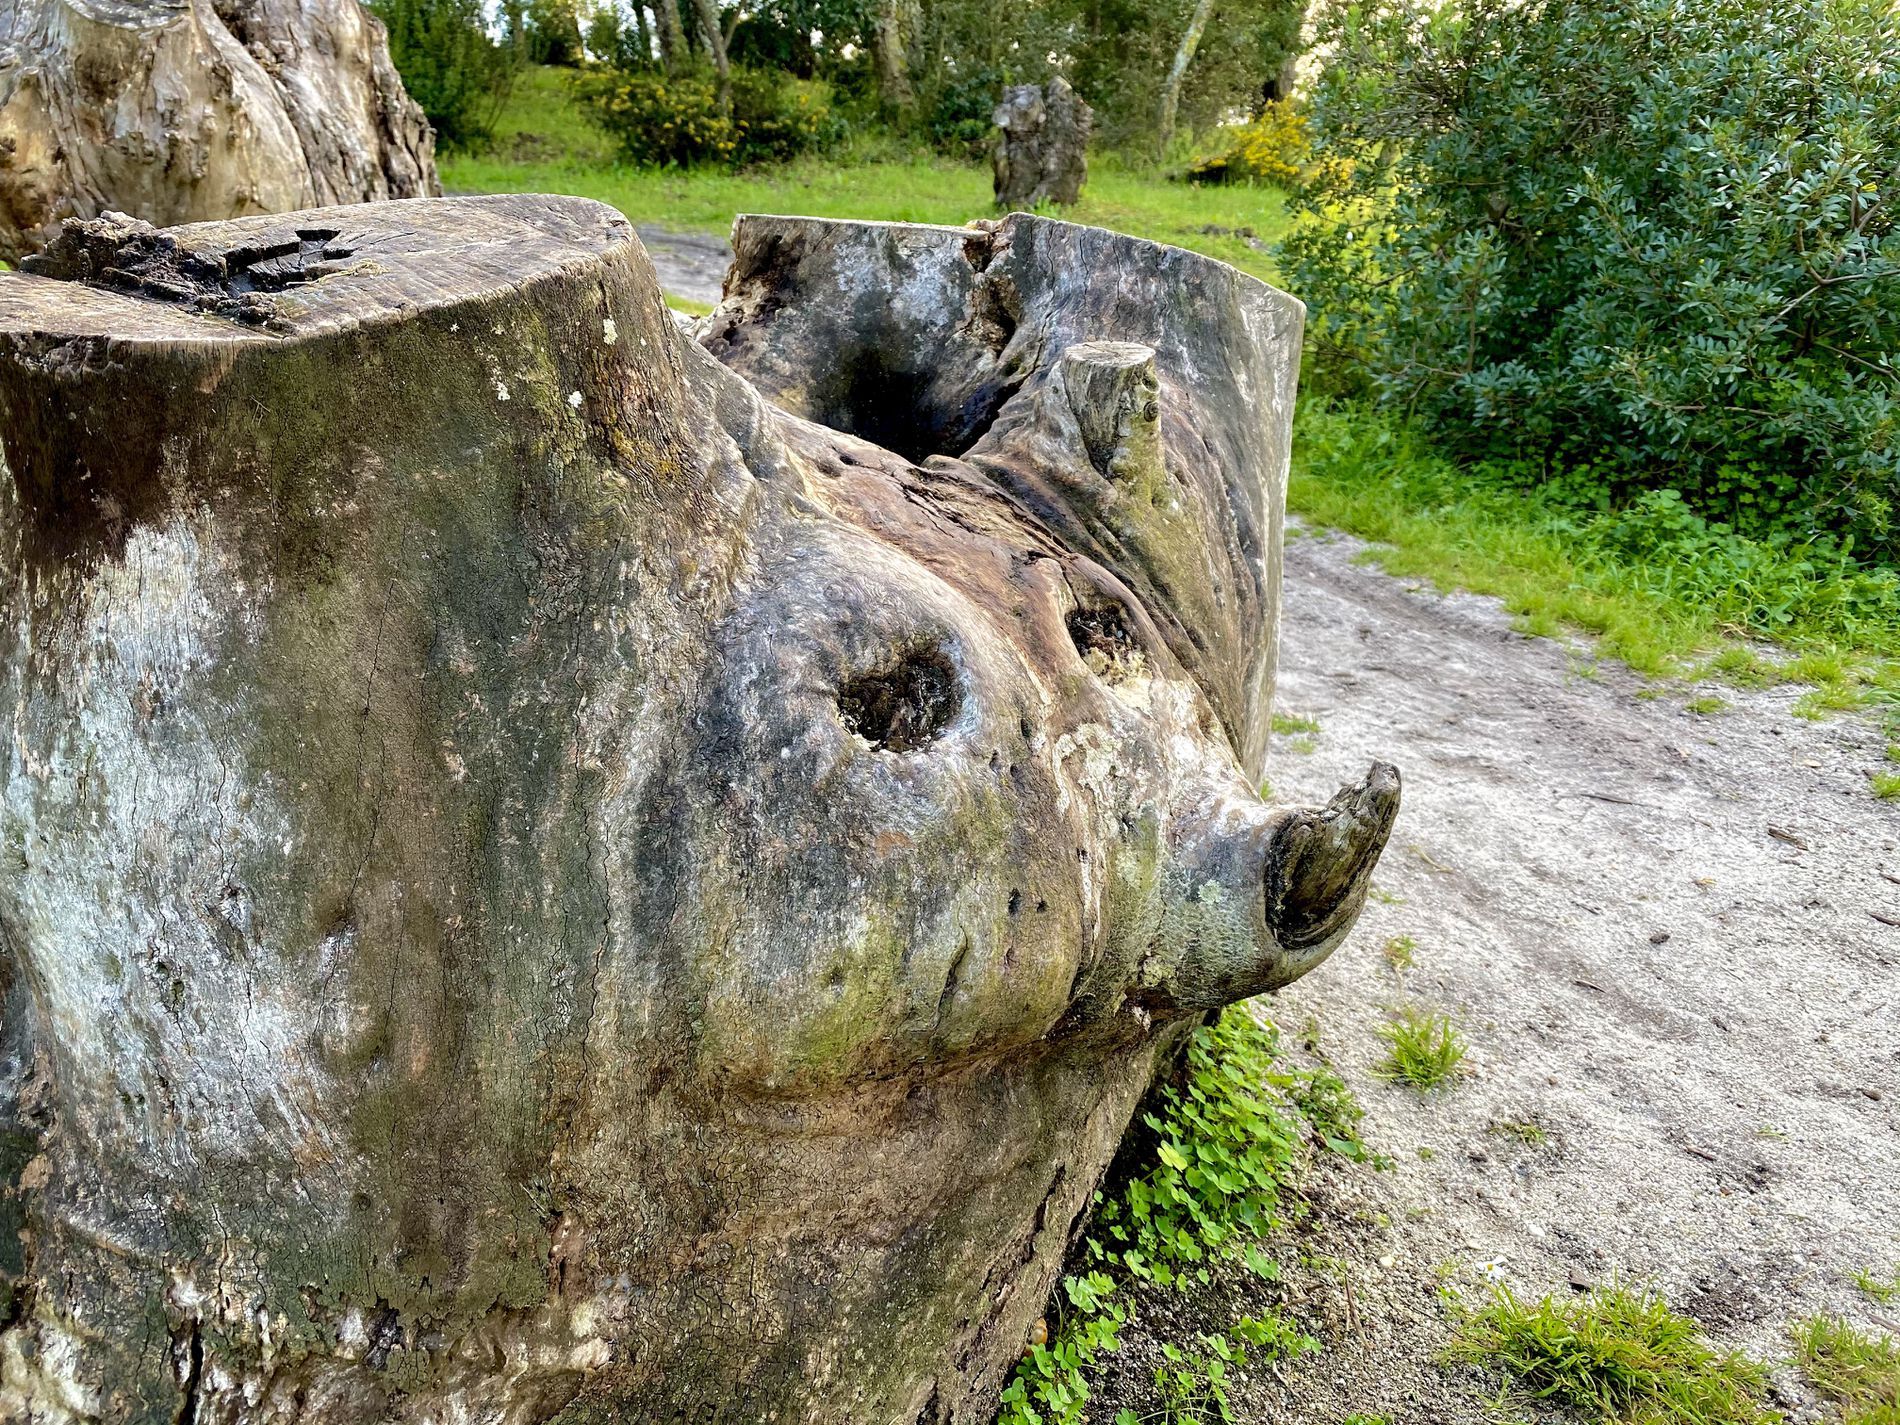
Hidden Rhino
An aged tree stump, found in its natural setting with its rugged, knotted top that resembles a rhinoceros face. The knots and protrusions from the wood resemble eyes and the snout, and a bending piece of bark resembles a horn.
A close-up shot shows the beauty of nature's random art, in that the earthy textures of the tree create an illusion of the face of an animal. The mixing of earthy textures and lush green environment adds depth to the photograph.
Labels: Plant, Tree, Rock, Tree Trunk, Tree Stump, Vegetation, Wood, Hole, Forest
Camera: Apple iPhone 11 Pro Max
Lens: iPhone 11 Pro Max back triple camera 4.25mm f/1.8
Aperture: F1.8
Exposure: 1/126 sec
ISO: 32
Focal length: 4.25